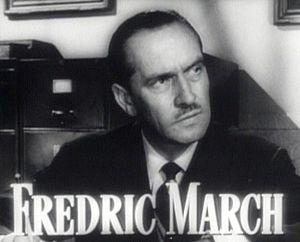
Les Plus Belles Années de notre vie est un film américain réalisé par William Wyler et sorti en 1946.